Doug Weight

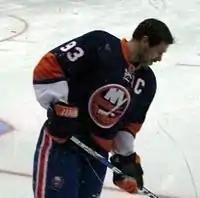
Doug Weight with the New York Islanders

On July 2, 2008, Weight was given a one-year contract by the rebuilding New York Islanders. On January 2, 2009, Weight registered his 1,000th point while playing for the Islanders, with an assist on a goal scored by Richard Park. Weight re-signed with the Islanders for the 2009–10 season. For his contributions to the community during the Islanders 2009-10 training camp held in Saskatoon, Saskatchewan, Canada, the baseball diamond at Wallace Park in Saskatoon was named in Weight's honor. He succeeded former longtime Oiler teammate Bill Guerin as captain of the Islanders on October 2, 2009. Despite missing a large portion of the season to various injuries and scoring 1 goal in 36 games, Weight was signed to a one-year extension with the Islanders on August 31, 2010.